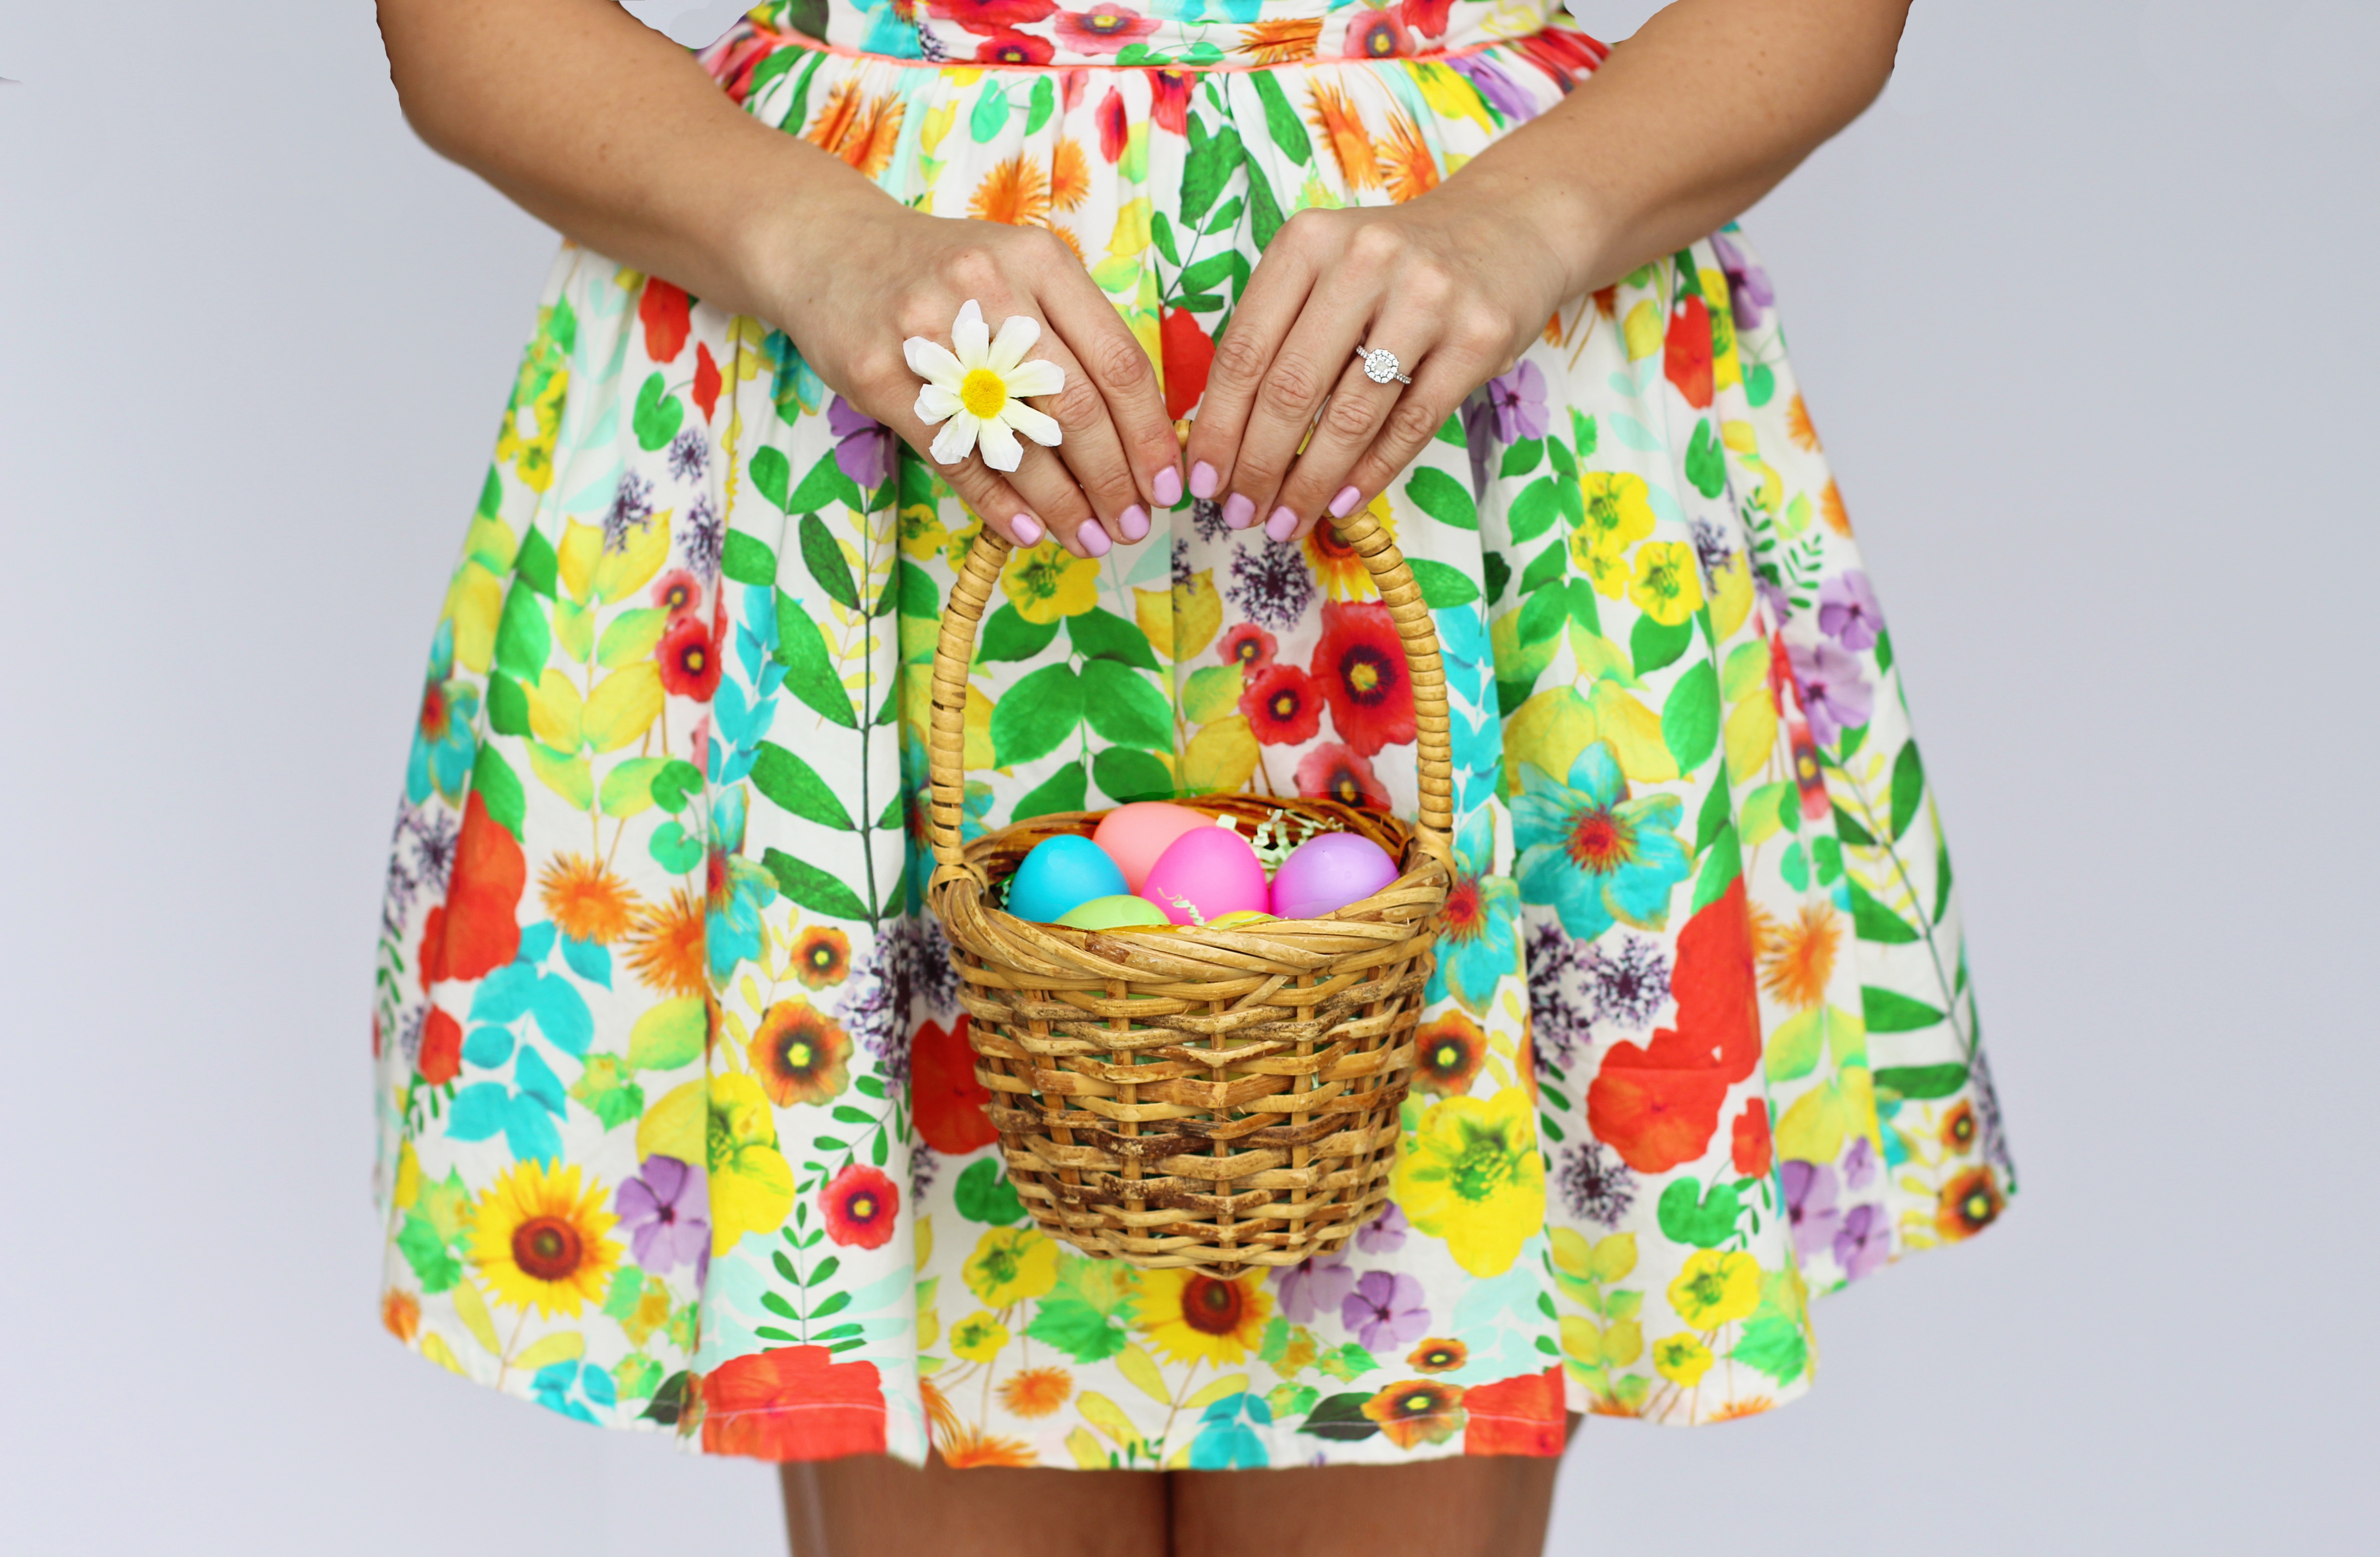
grass, sweet, cute, daisy, celebration, decoration, pattern, spring, color, holiday, fashion, clothing, colorful, yellow, basket, season, fun, dress, pastel, design, happy, decorative, bright, party, seasonal, eggs, april, easter, tradition, colored, easter eggs, abdomen, easter egg hunt, easter basket